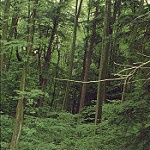
Label: forest